St Stephen's School (Shepherd's Bush)

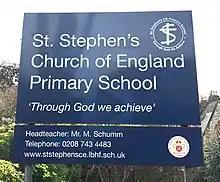
St Stephens School Shepherd's Bush

St Stephen's School has been at the heart of its local community for over 150 years, part of the original village of Shepherd's Bush, and built at the same time as St Stephen's Church, circa 1849–50.